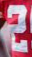
Number: 2